State Route 343 (New York−Connecticut)

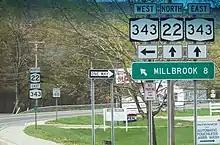
A sign assembly indicates that NY 343 westbound is accessed by turning left while NY 22 northbound and NY 343 eastbound are straight ahead. A sign below the route shields indicates that Millbrook is located eight miles to the west on NY 343.

NY 343 from the NY 22 / US 44 intersection in Amenia to the Connecticut state line was part of the main line of the Dutchess Turnpike, which ran from Poughkeepsie to the state line at Amenia, mostly along modern US 44. Prior to the building of the turnpike, the section of modern NY 343 east of Amenia to the state line was a swamp and did not connect Amenia to the state line. The turnpike corporation was established by law in April 1802 and finished grading the highway in 1805. In May 1803, the continuation of the Dutchess Turnpike into Connecticut, the Goshen and Sharon Turnpike, was also chartered. When the road was completed a few years later, it established a continuous, improved road between Poughkeepsie and Hartford. In 1806, a branch route, splitting off from the mainline at South Millbrook, was established to connect the hamlet of Dover Plains to Poughkeepsie. The southern branch used modern NY 343 from its western end at US 44 in South Millbrook to NY 22 in Dover Plains. The state took over maintenance of the turnpikes at the beginning of the 20th century.